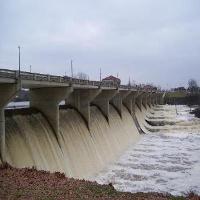
Weather: cloudy or overcast